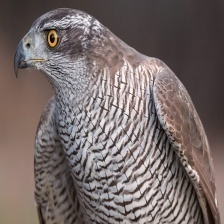
Species: NORTHERN GOSHAWK
Scientific name: ACCIPITER GENTILIS